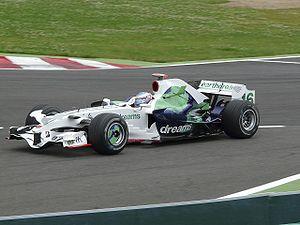
Le Grand Prix de France 2008, disputé sur le circuit de Nevers Magny-Cours le 22 juin 2008, est la 793ᵉ course du championnat du monde de Formule 1 courue depuis 1950 et la huitième manche du championnat 2008.